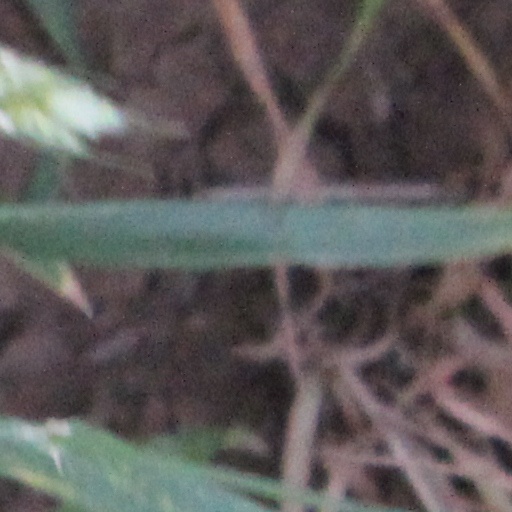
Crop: wheat